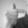
ASL letter: T